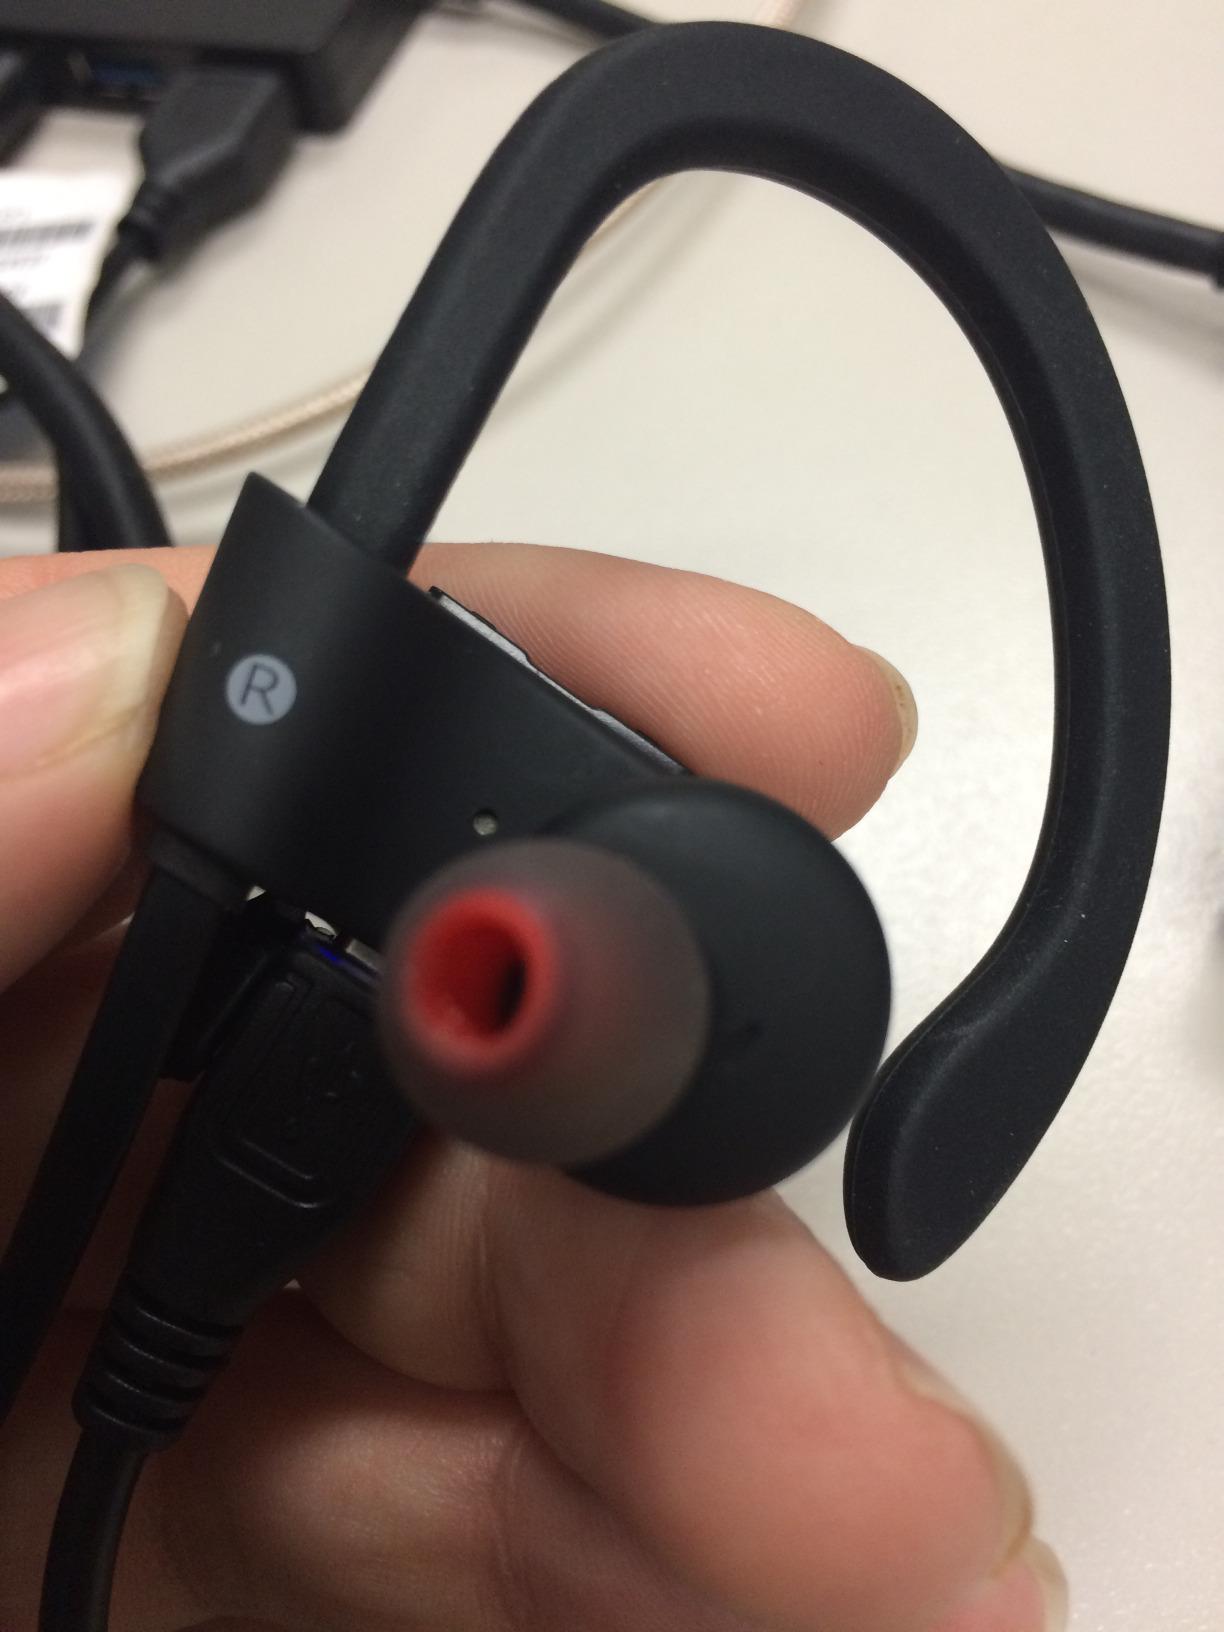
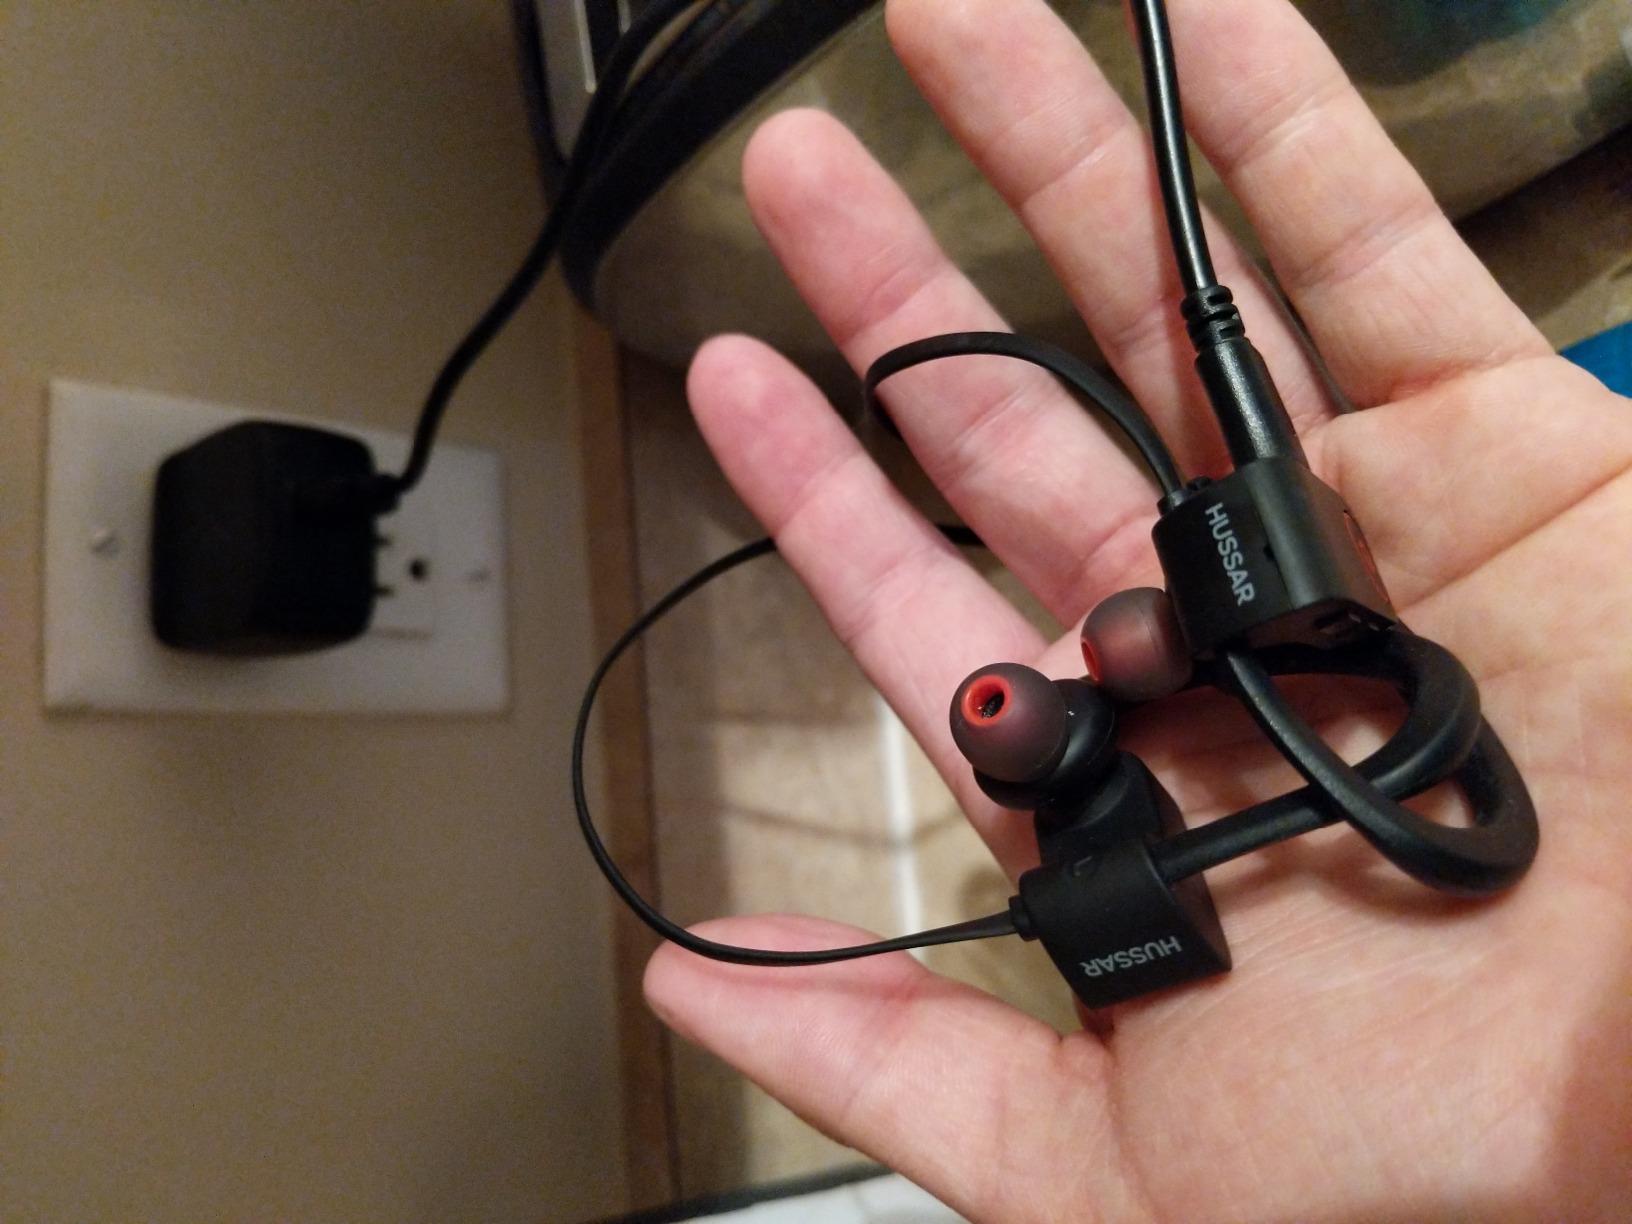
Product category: headphones
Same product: yes